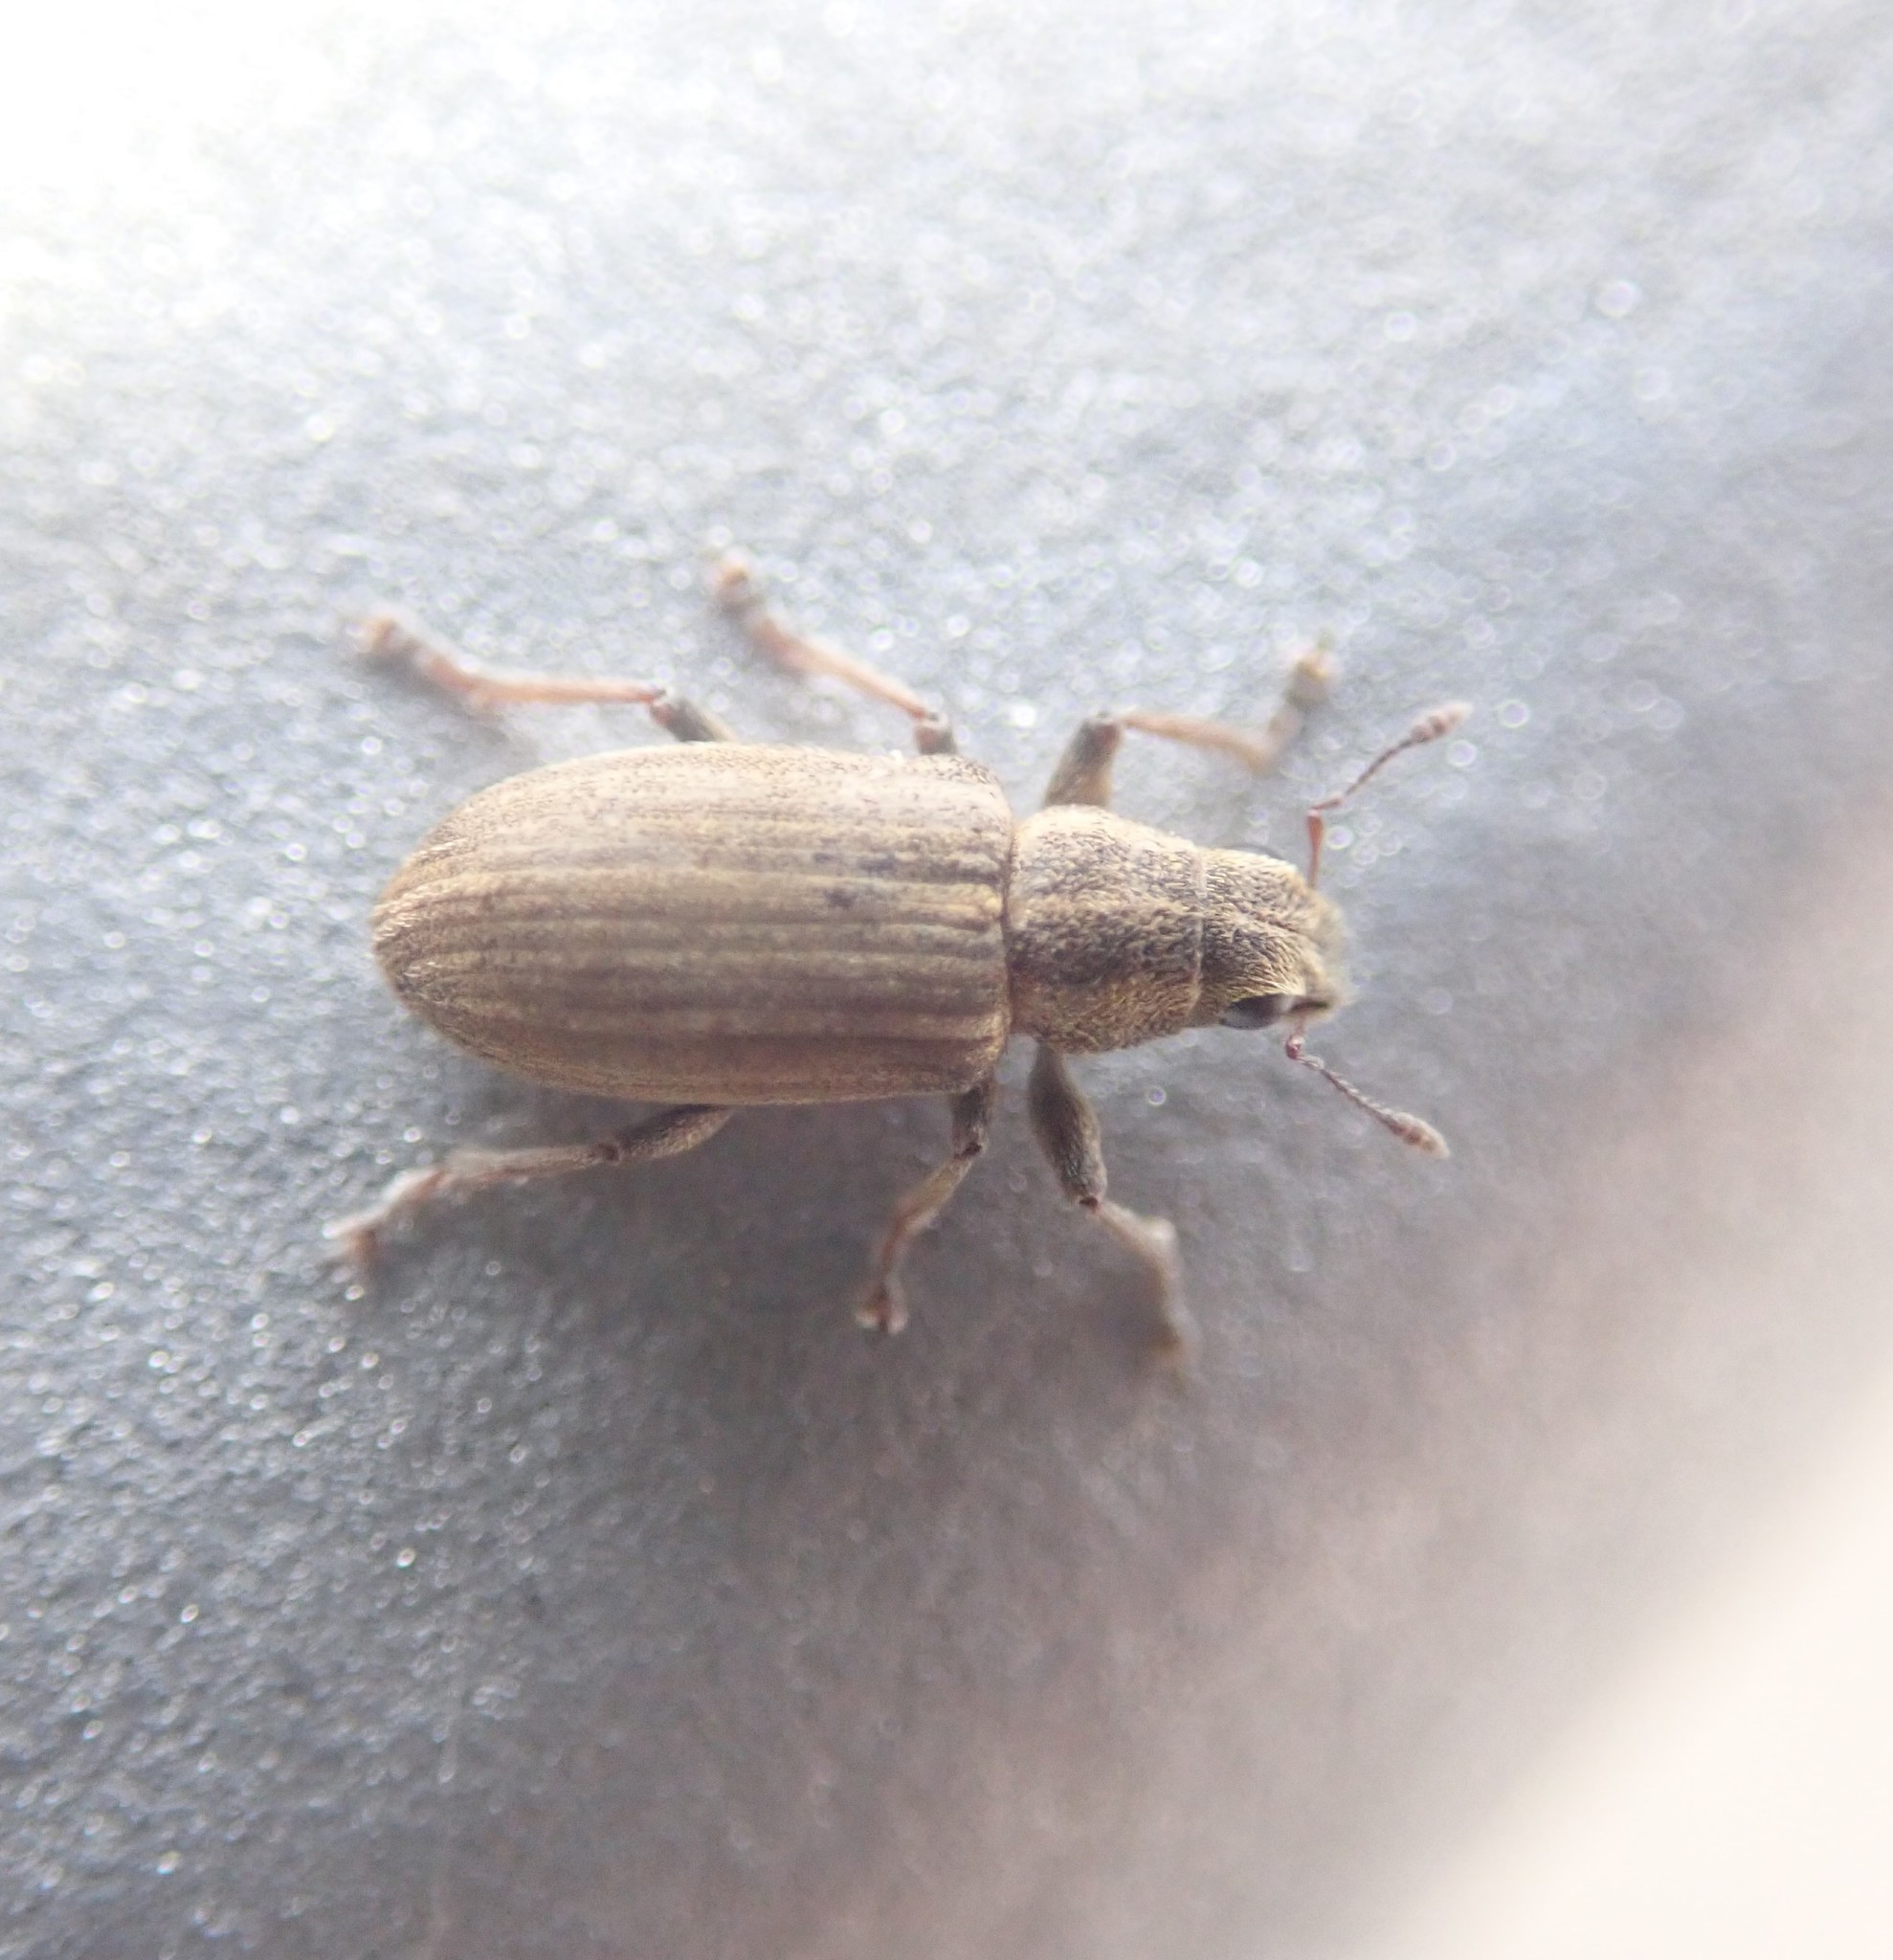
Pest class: pea_leaf_weevil